Government House, Canberra

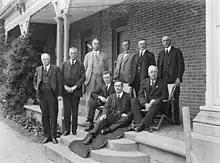
Members of the First Bruce Ministry at Government House in January 1924. This was the first cabinet meeting to take place in Canberra.

The Commonwealth Government bought the Yarralumla estate from Campbell in 1913. It decided to use Campbell's vacated home as a temporary residence for the governor-general of Australia. Consequently, another three-storey block was erected behind the existing one and a new entrance hall was constructed on the southern frontage. A stable block was constructed to the west of the structure and cottages built for staff. For a period of time, the house was used as the residence of John Goodwin, the officer-in-charge of the Federal Capital Territory. Since the 1920s, the building has been extended and refurbished several more times, but the basic structure of the 1891 house can still be seen clearly when viewed from the south.